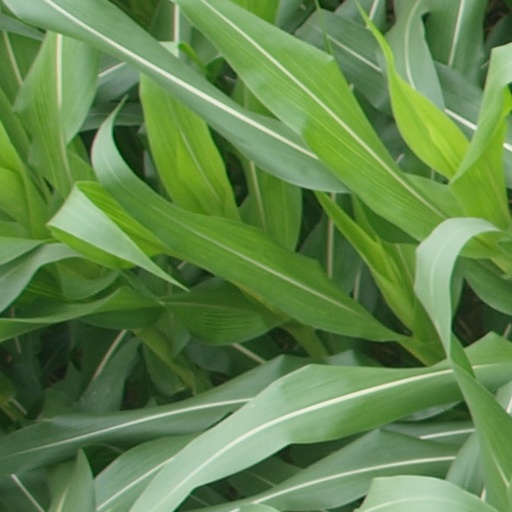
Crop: maize; corn